Tropical cyclones in 2001

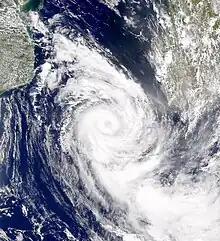
Cyclone Dera

Here in March, just 3 systems form and just 1 being named. March was very below average month. February is active unless we go to March.